Lew Simmons

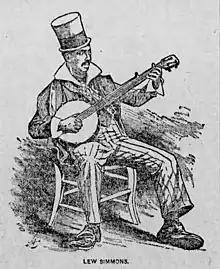
Lew Simmons, a 19th century musician who played minstrel music was a baseball manager for the Athletic baseball team of Philadelphia.

Lewis Simmons (1838–1911) was an American Major League Baseball manager for the 1886 Philadelphia Athletics of the American Association. He was also a minstrel who performed in vaudeville, playing on the banjo.